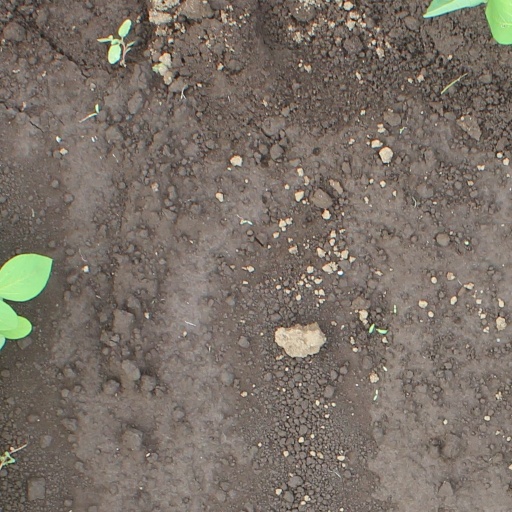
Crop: soybean